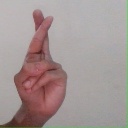
अक्षर: र